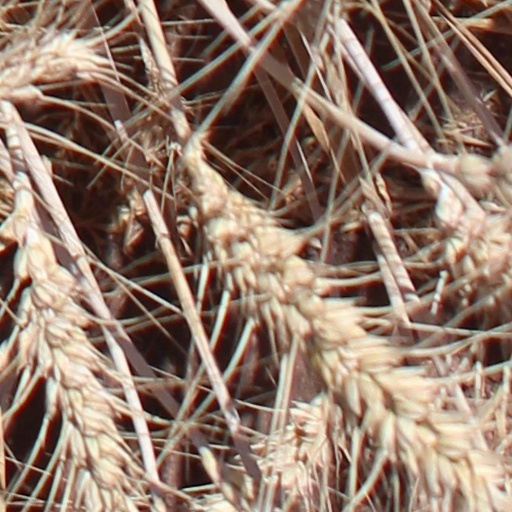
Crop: wheat